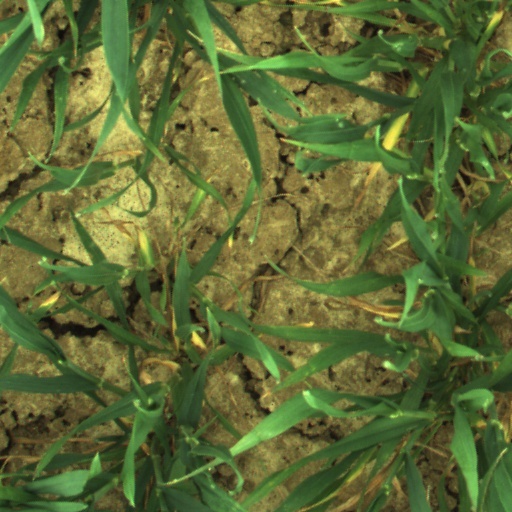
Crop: wheat